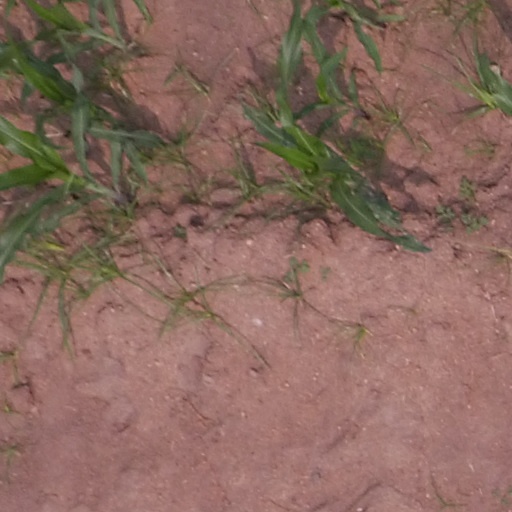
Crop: maize; corn